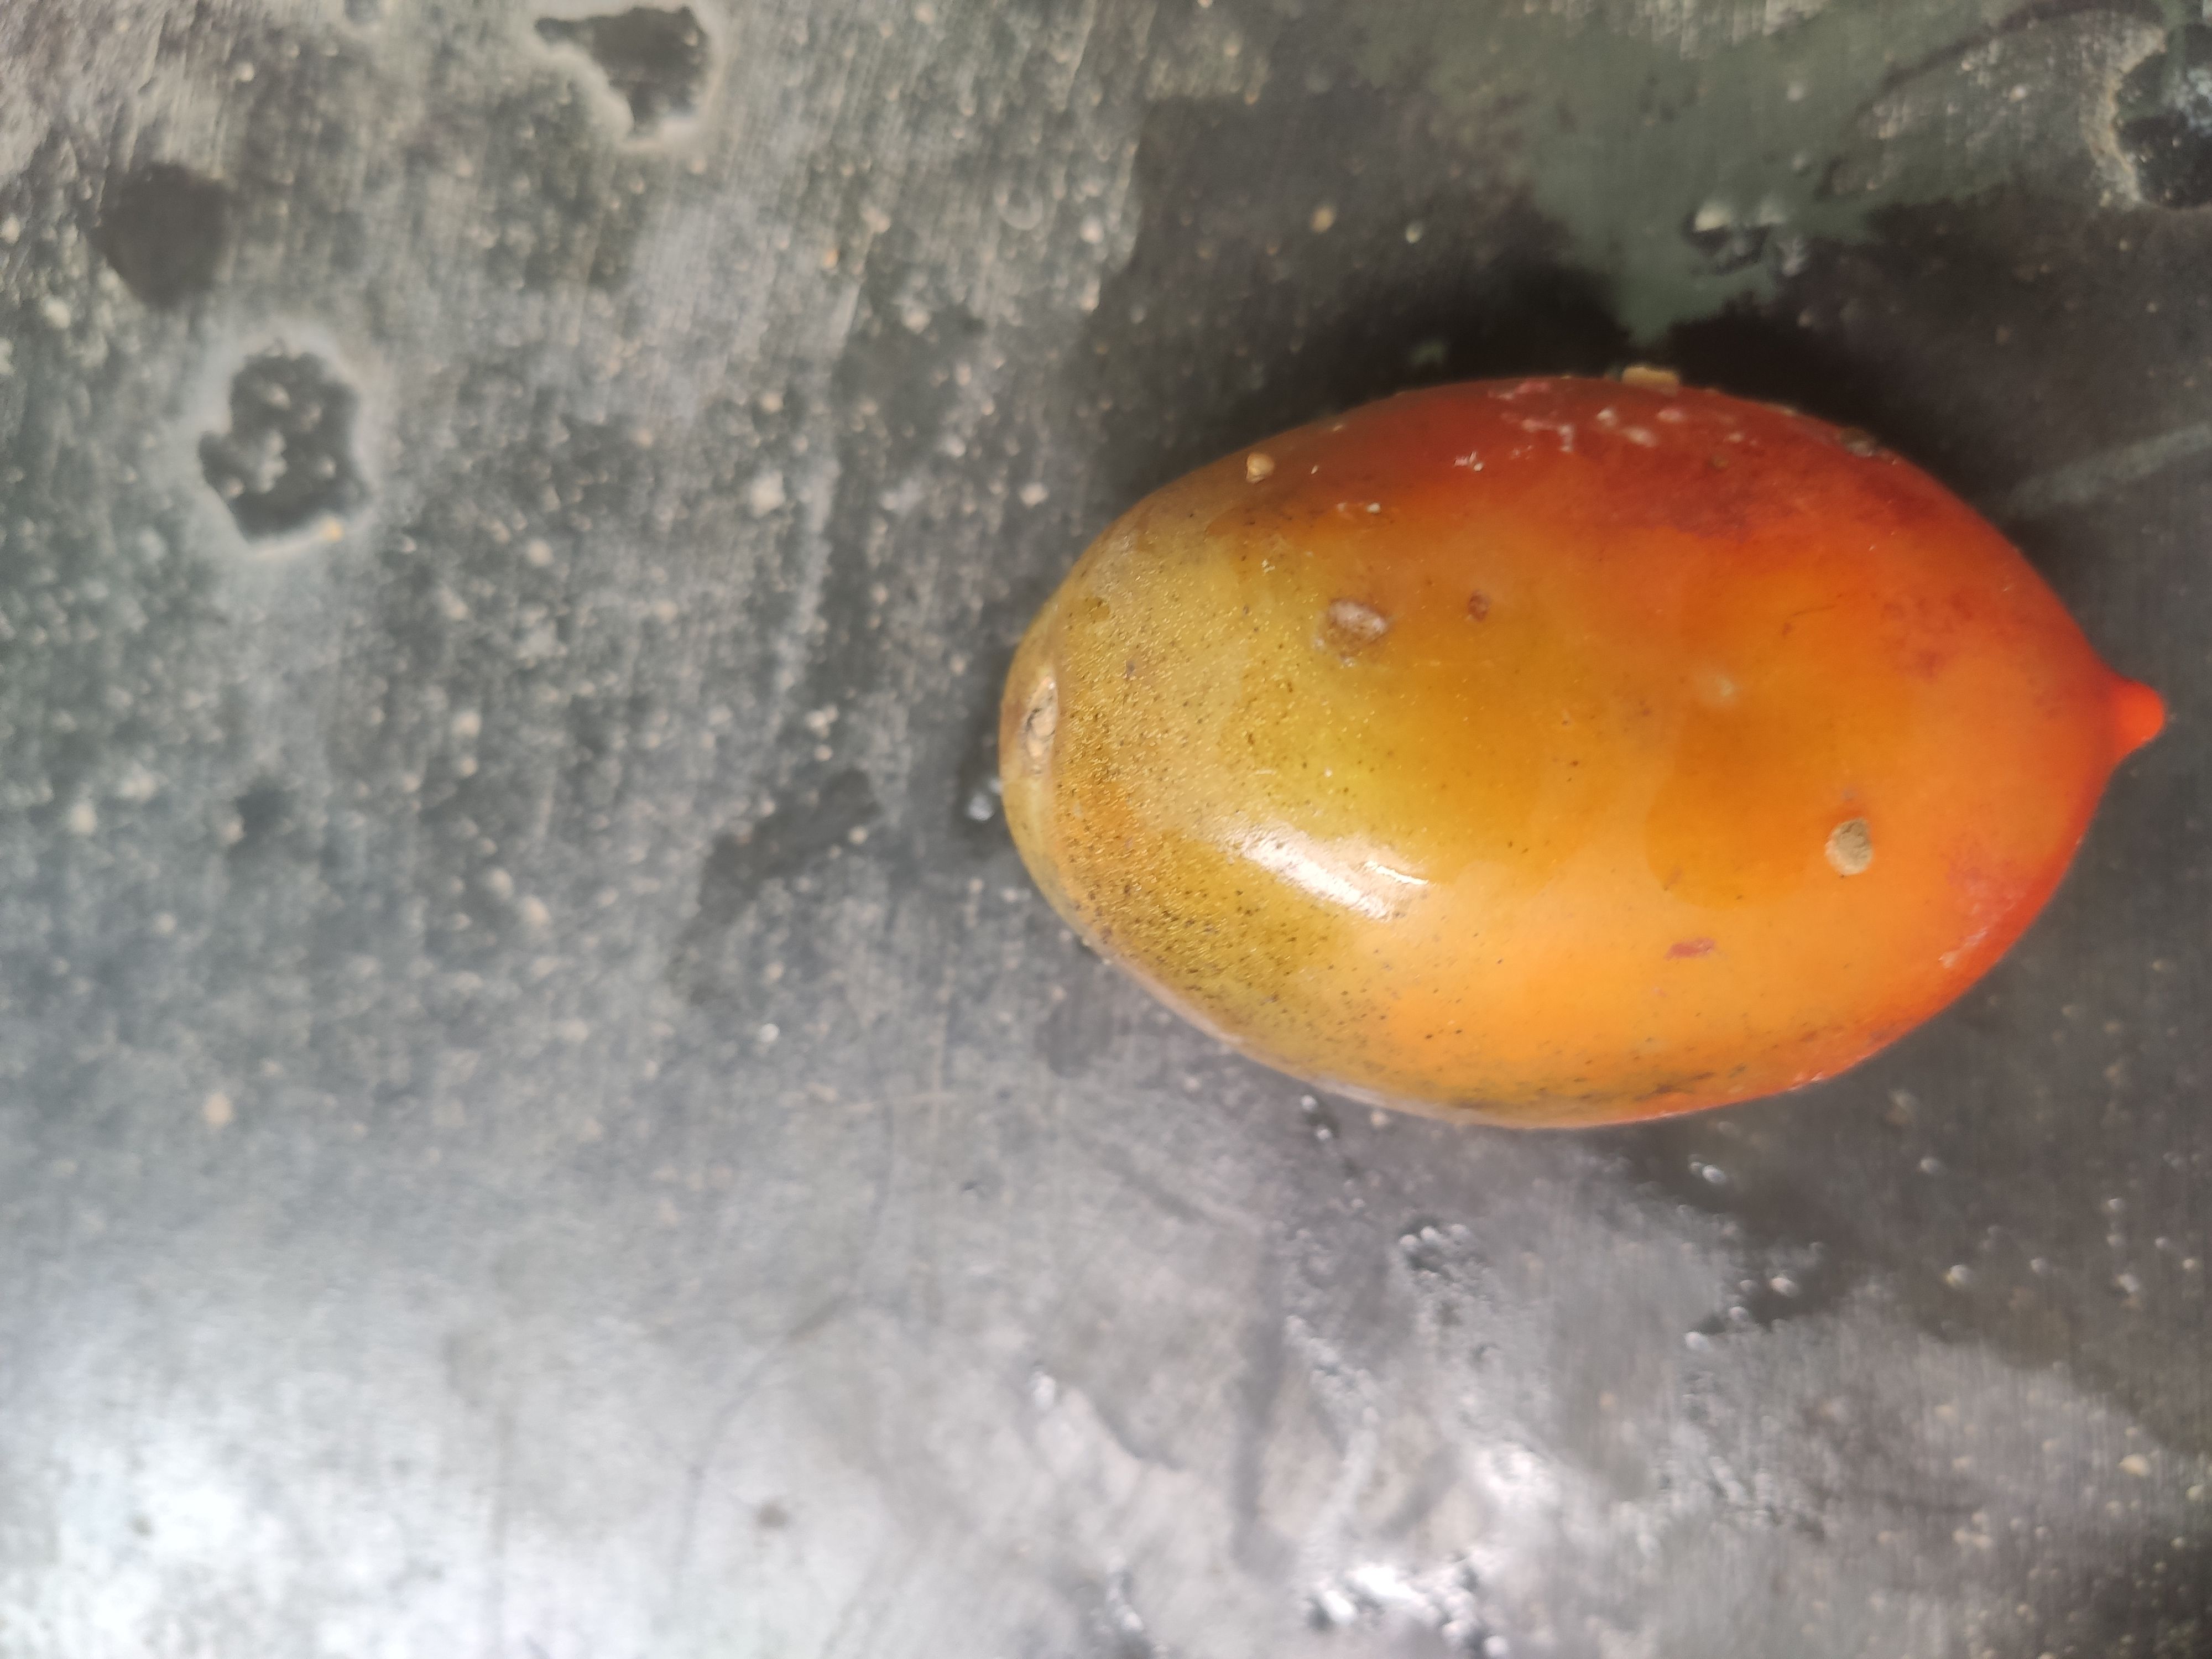
Fruit: tomatoes
Grade: 3rd-grade